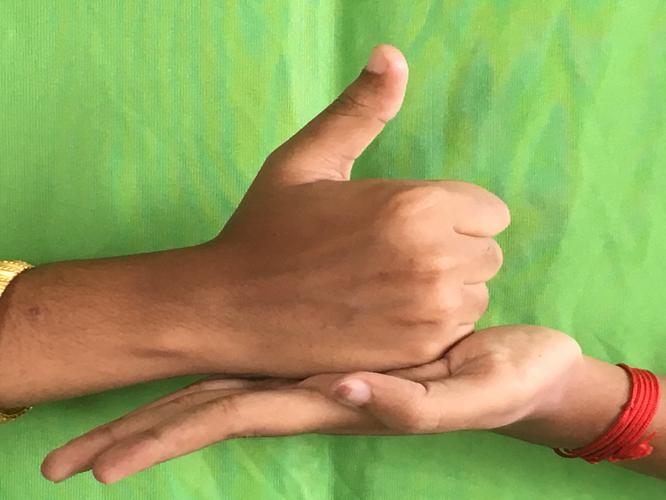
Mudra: Shivalinga
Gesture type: double_hand